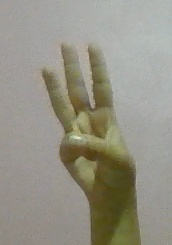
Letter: thaa